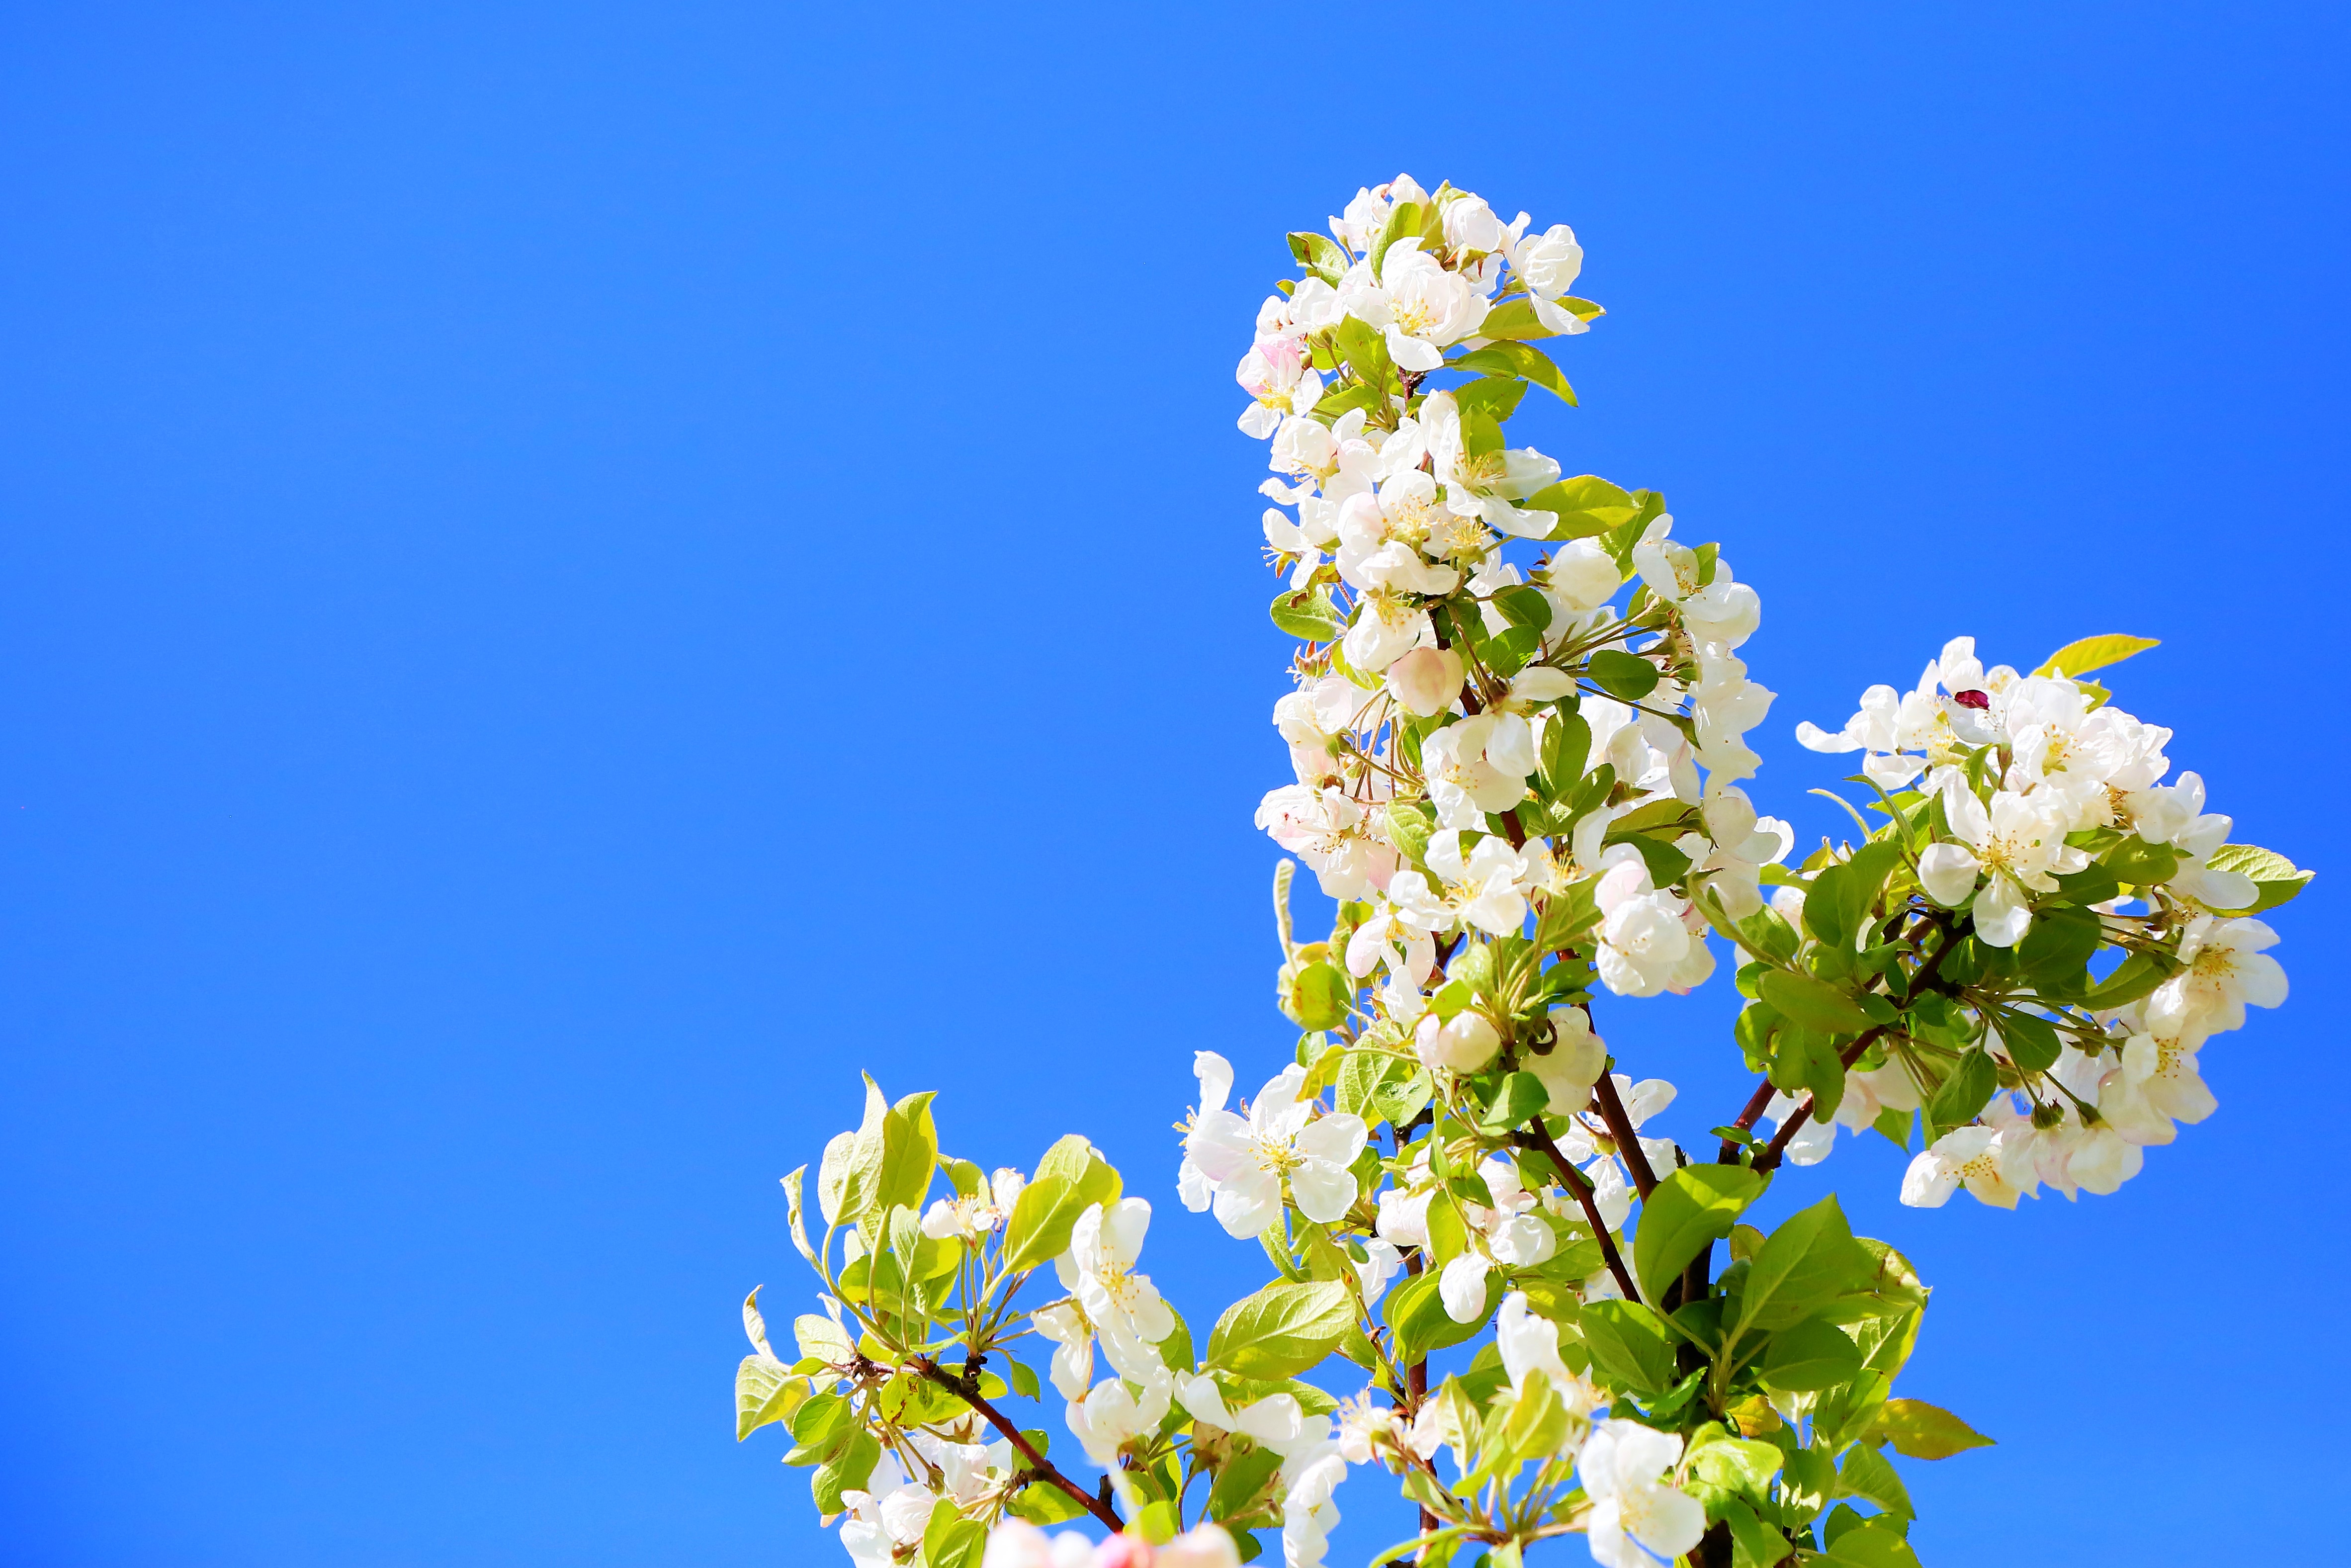
flowers, spring, nature, tree, colorful, branches, flowering plant, flower, plant, blue, branch, blossom, sky, mock orange, verbascum, delphinium